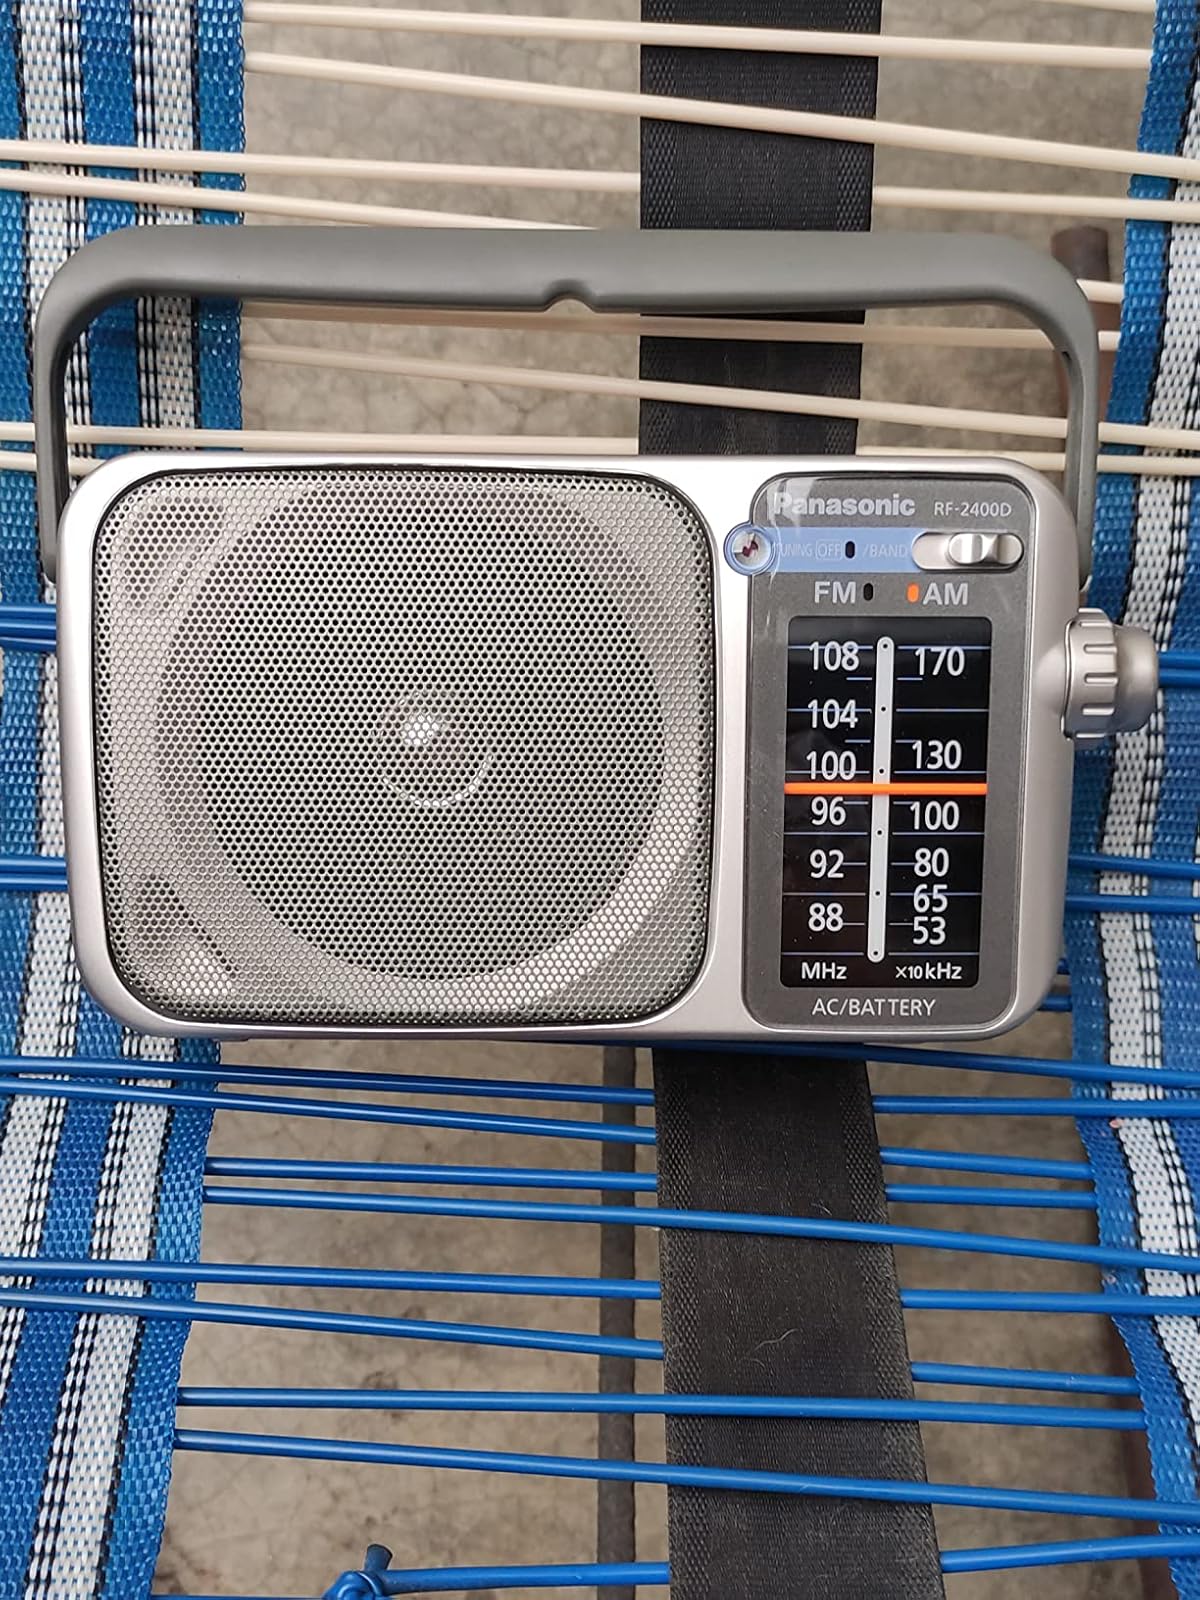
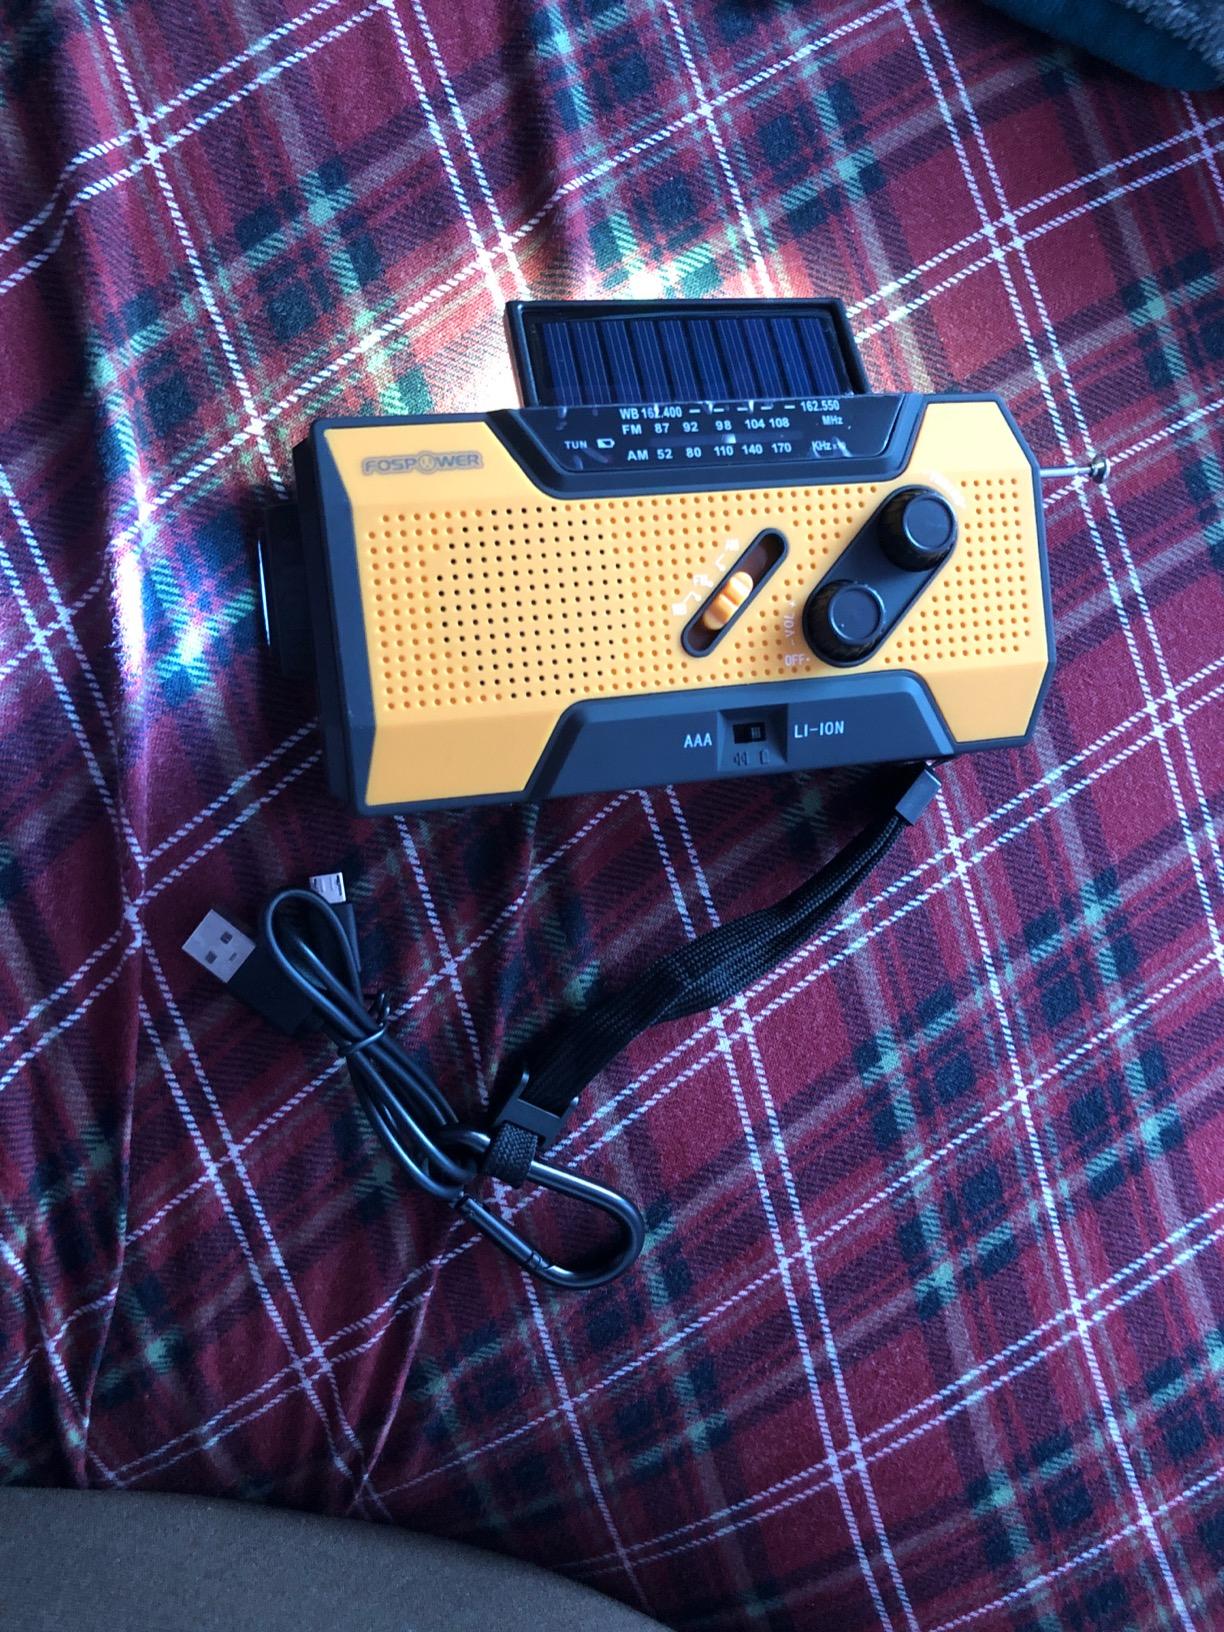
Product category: radio
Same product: no